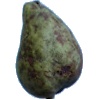
Label: pear_stone